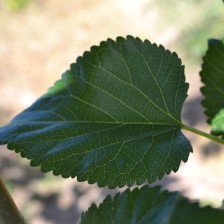
Variety: ChiangMaiBuriram60